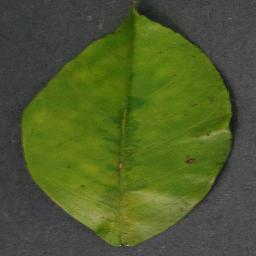
Label: Orange___Haunglongbing_(Citrus_greening)